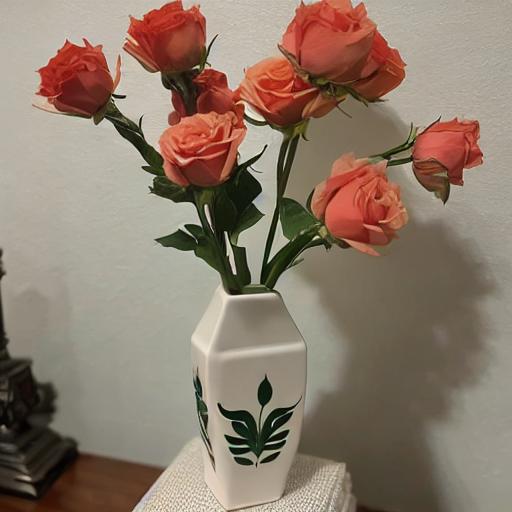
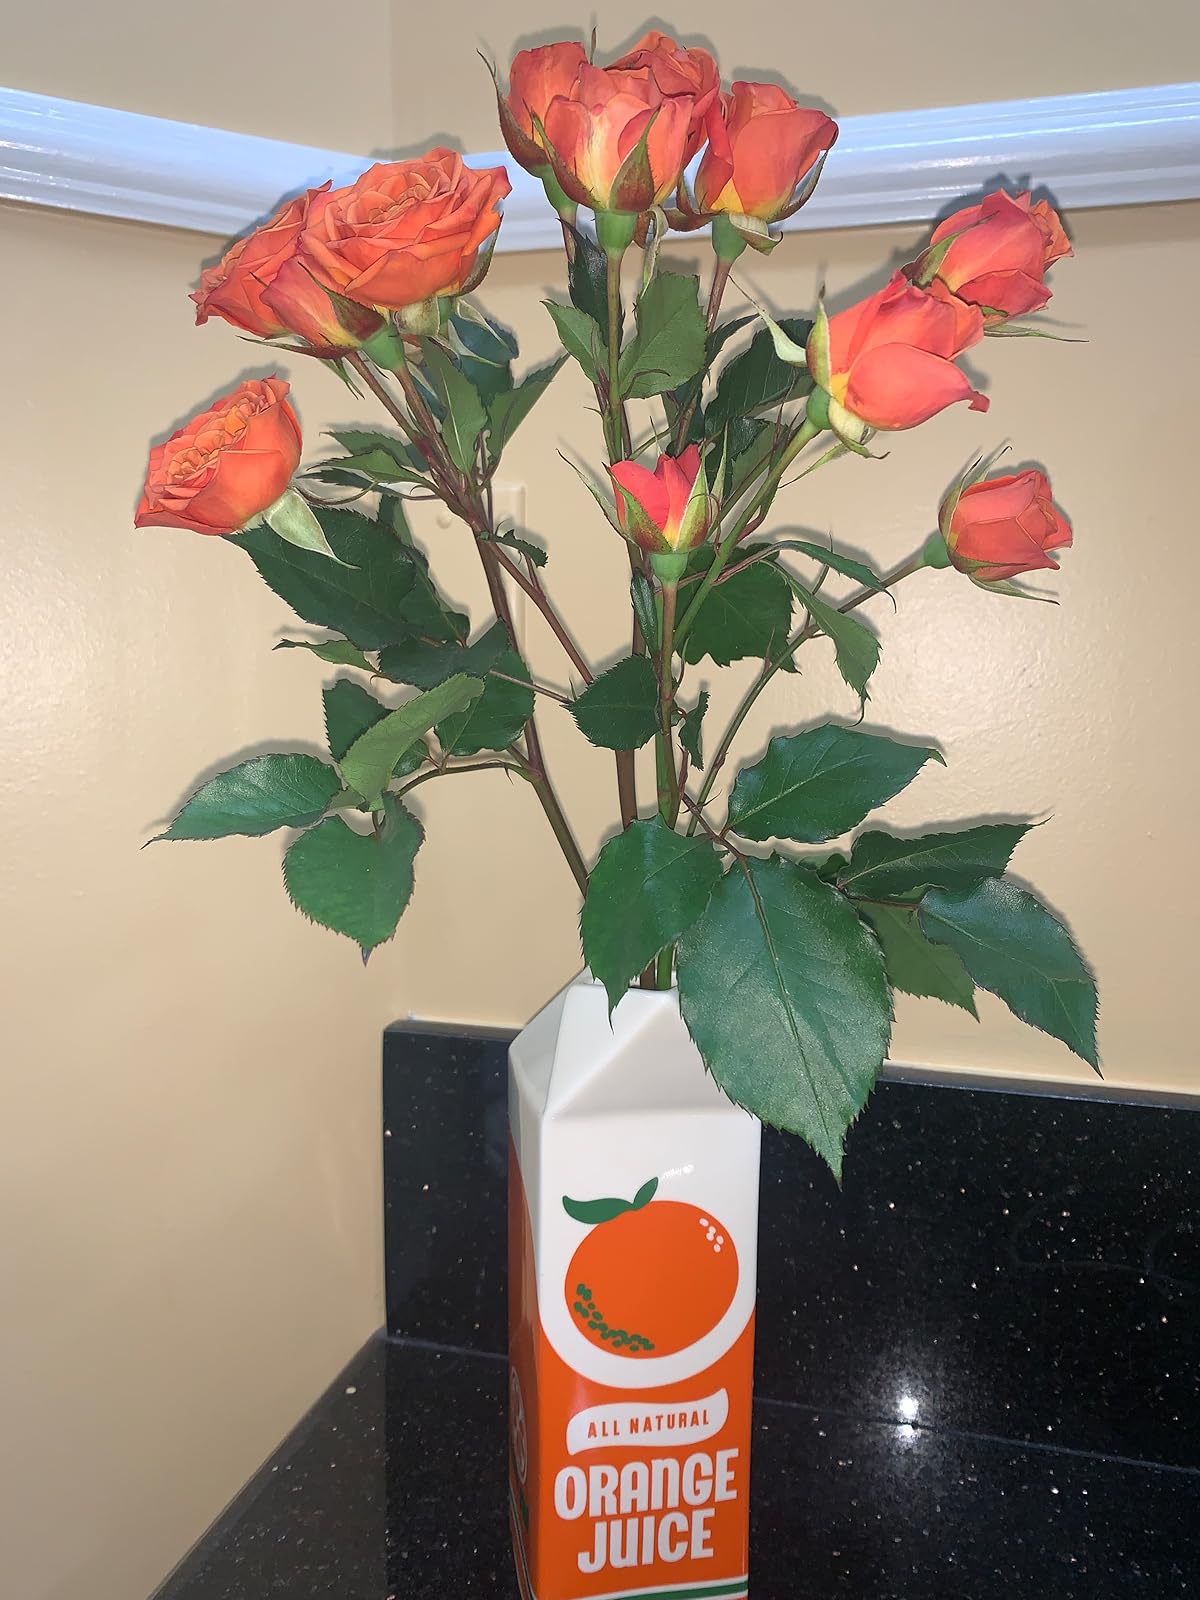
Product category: vase
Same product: no